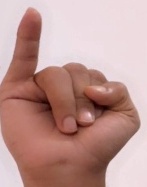
ASL sign: I